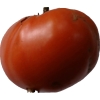
Label: tomato